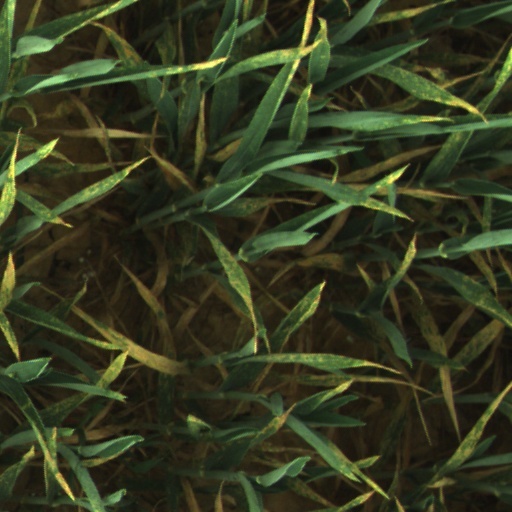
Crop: wheat